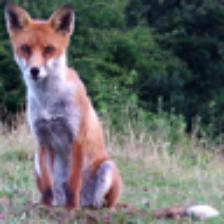
Label: NonHuman